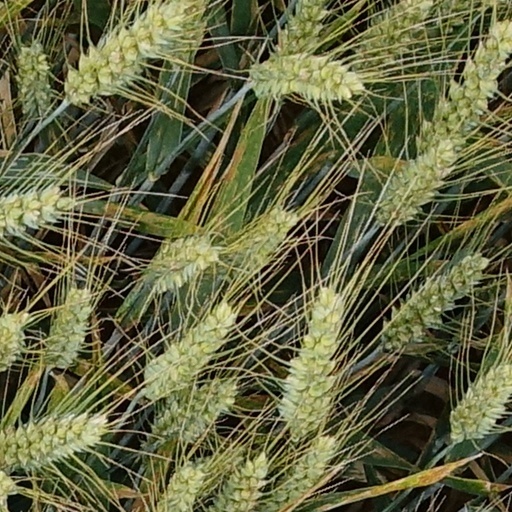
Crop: wheat